Fly-killing device

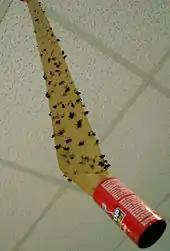
Fly capture tape

A fly bottle or glass flytrap is a passive trap for flying insects. In the Far East, it is a large bottle of clear glass with a black metal top with a hole in the middle. An odorous bait, such as pieces of meat, is placed in the bottom of the bottle. Flies enter the bottle in search of food and are then unable to escape because their phototaxis behavior leads them anywhere in the bottle except to the darker top where the entry hole is.